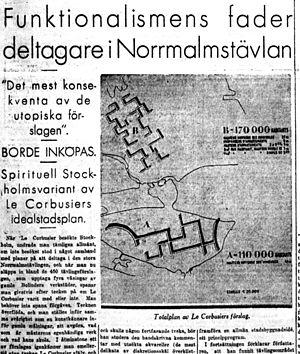
Le redéveloppement de Norrmalm est un vaste projet de redéveloppement urbain qui fut mis en œuvre dans le sud du quartier de Norrmalm au centre-ville de Stockholm en Suède. La décision de principe fut prise en 1945 et les travaux qui eurent lieu dans les années 1950, 60 et 70 aboutirent au remplacement de l'ancien quartier de Klara par la moderne Stockholms city, tandis que la construction du métro fut facilitée.